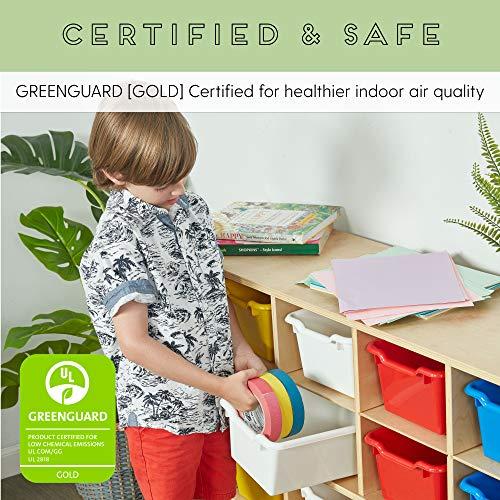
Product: ECR4Kids Birch 12 Cubbie Tray Cabinet
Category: Office Products | Office & School Supplies | Education & Crafts | Classroom Furniture | Cubbies
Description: Organize Your Space — durable birch hardwood storage cabinet with 12 compartments provides plenty of storage space.
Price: Total price:
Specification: Product Dimensions:         38.5 x 13 x 24 inches ; 38 pounds    |Shipping Weight: 39.9 pounds (View shipping rates and policies)|ASIN: B00J2DRAEA|Item model number: ELR-17252|    #298    in Toy Chests & Organizers    |    #35    in Cubbies